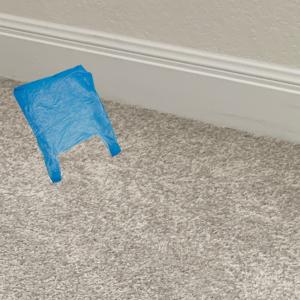
Label: plasticbags